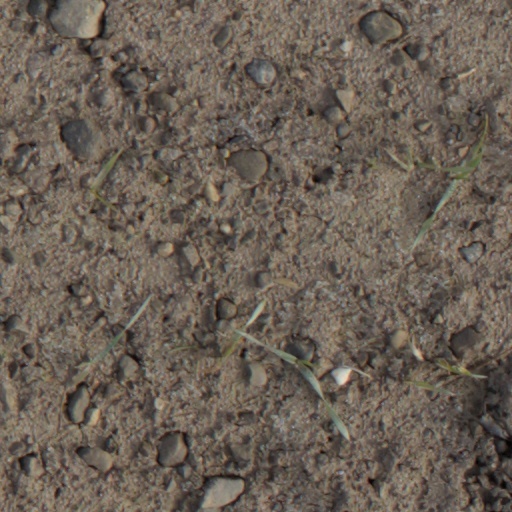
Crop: wheat